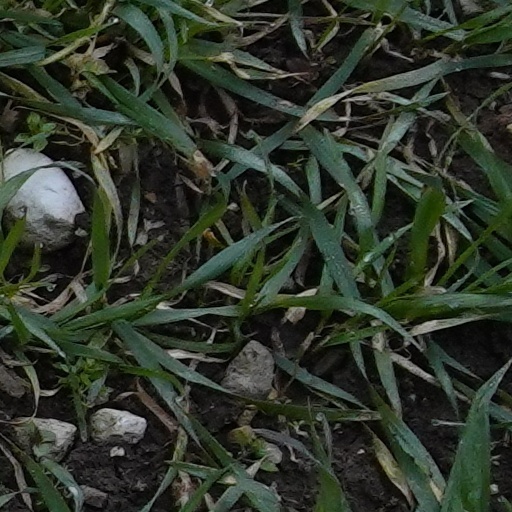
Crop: wheat